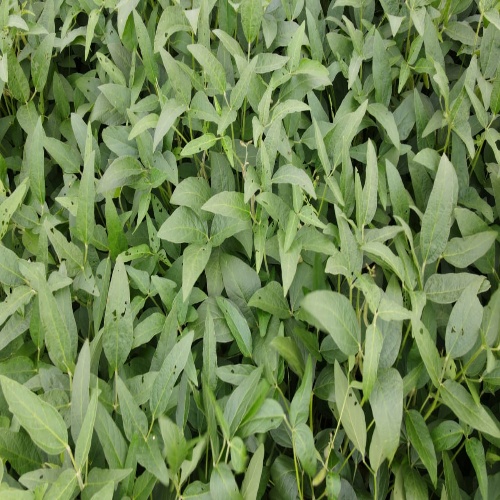
Label: Diabrotica_speciosa